Goshen Carnegie Public Library

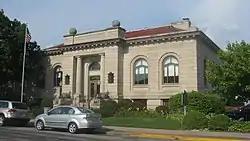
Goshen Carnegie Public Library, July 2012

Goshen Carnegie Public Library, also known as the Goshen Public Library, is a historic Carnegie library located at Goshen, Elkhart County, Indiana. It was built in 1901, and is a -story, Beaux-Arts style building clad in Bedford limestone. It has a red tile roof and projecting entrance pavilion with two Tuscan order columns. Its construction was funded with $25,000 provided by the Carnegie Foundation.